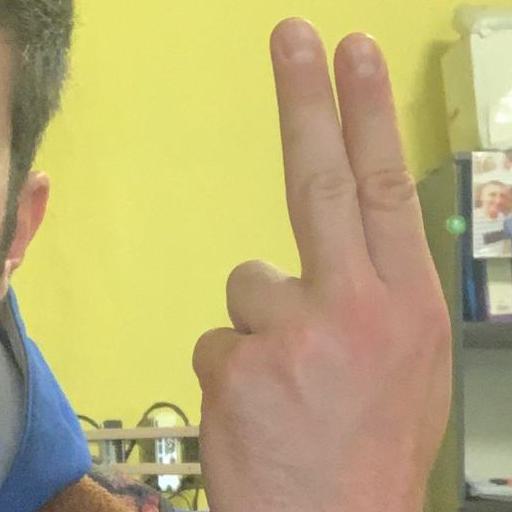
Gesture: two_up_inverted